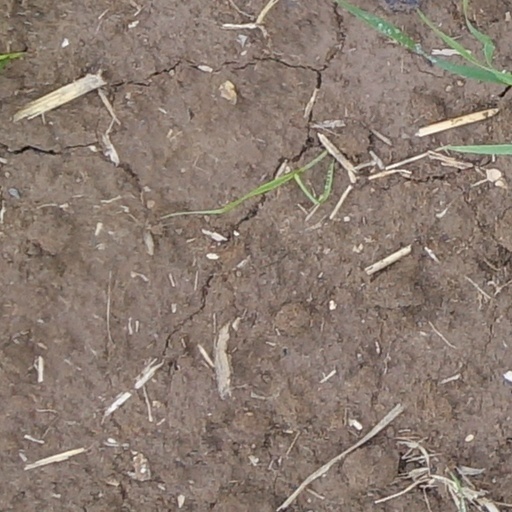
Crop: wheat